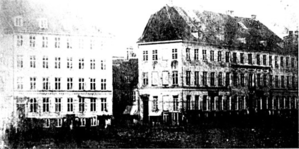
Johan Christopher Hoffmann / En af Danmarks tidligste fotografer
Kongens Nytorv 1840 fotograferet af Hoffmann
Johan Christopher Hoffmann var en dansk officer.